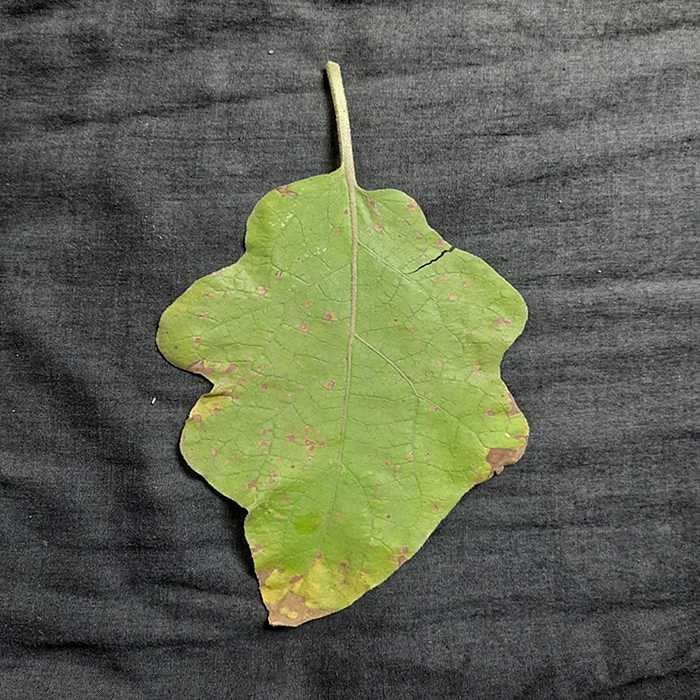
Plant: Eggplant
Label: Eggplant Cercopora leaf spot